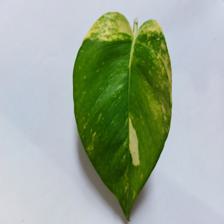
Label: Healthy